Similan Islands

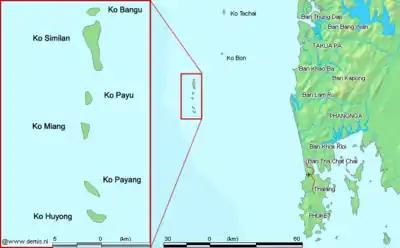
Similan Islands

The Similan Islands (Malay: "Kepulauan Sembilan") is a continental archipelago in the Andaman Sea off the coast of, and part of, Phang Nga Province in southern Thailand. It is the maritime border between India and Thailand. It was established as Mu Ko Similan National Park in 1982 after a one-year assessment by the forestry department.